Catholic Encyclopedia

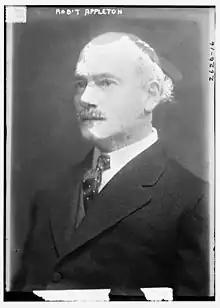
Robert Appleton

The "Catholic Encyclopedia" was designed to serve Catholics and other readers who wanted information about the church from the Catholic point of view. The encyclopedia records the accomplishments of Catholics and others in nearly all intellectual and professional pursuits, including the arts, education and science. While more limited in focus than other general encyclopedias, it was far broader in scope than previous efforts at comprehensive Catholic encyclopedias, which covered only internal Church affairs.